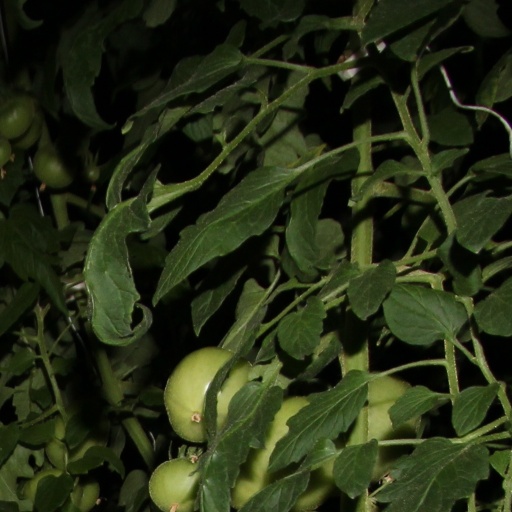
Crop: tomato